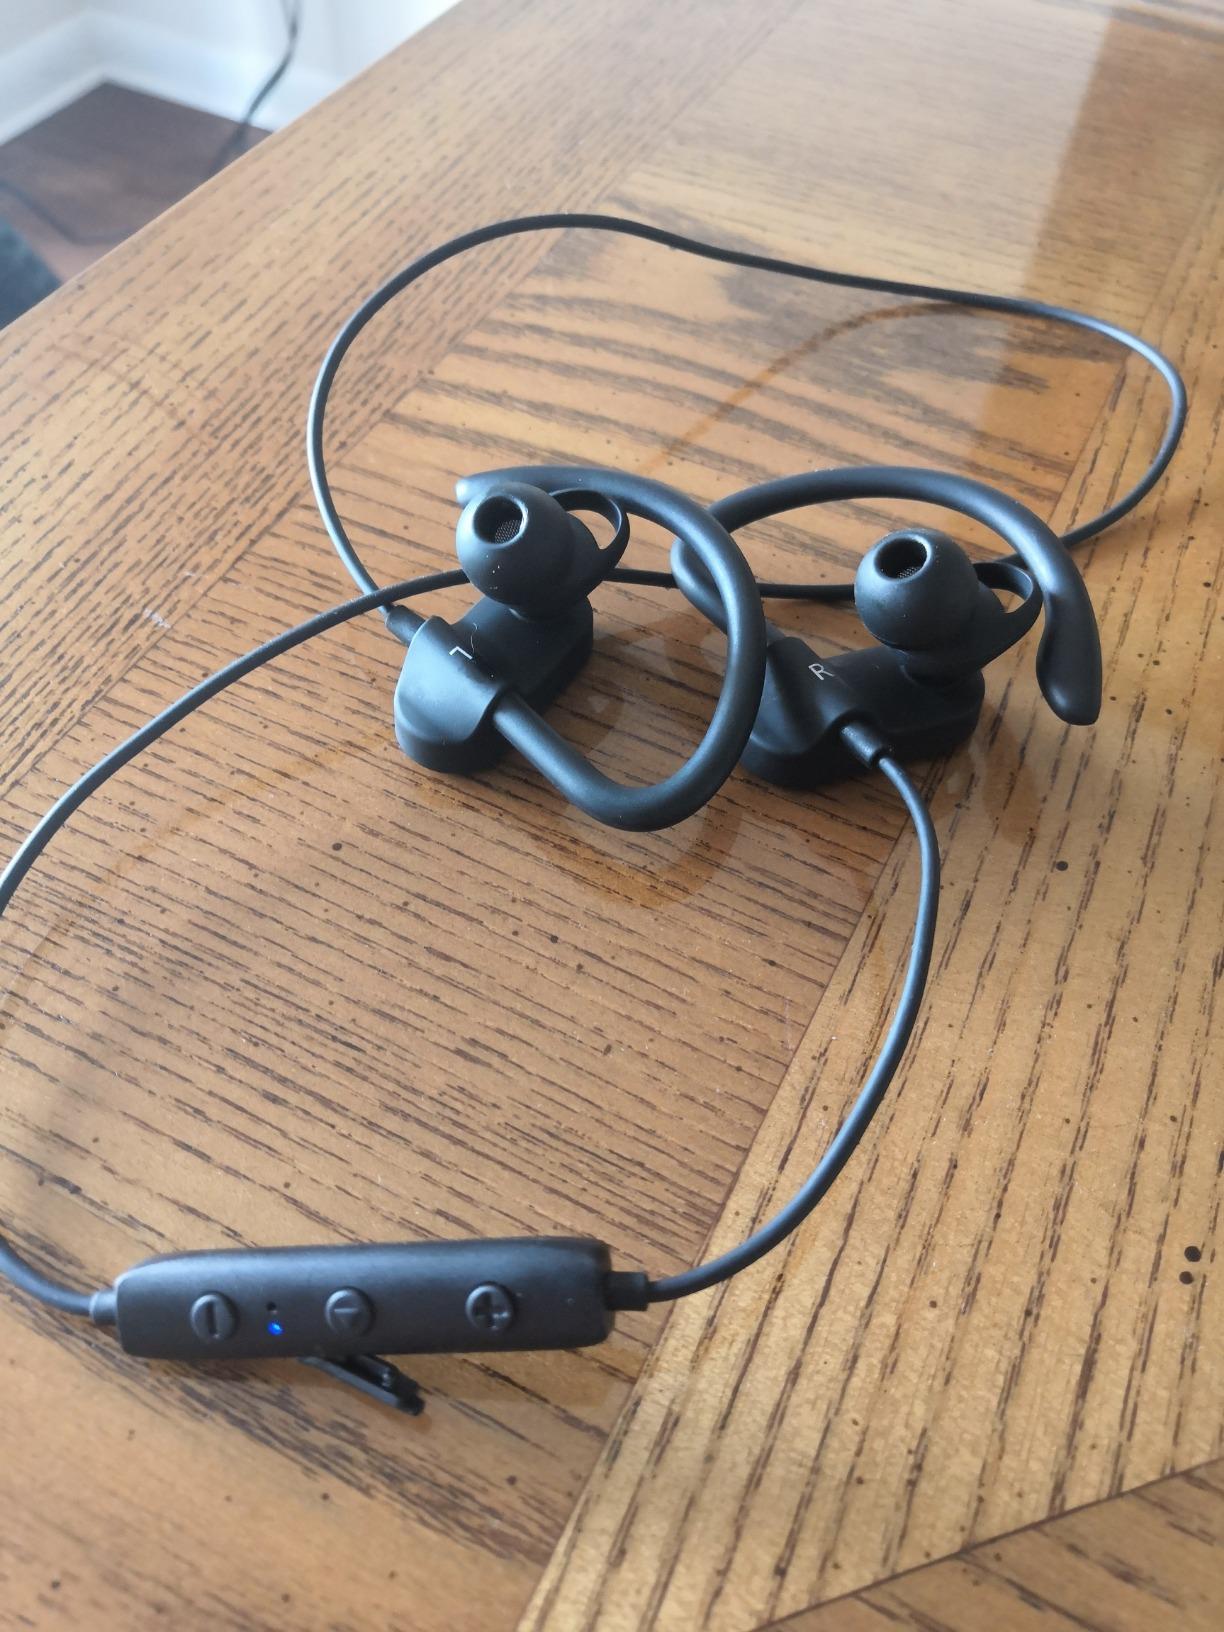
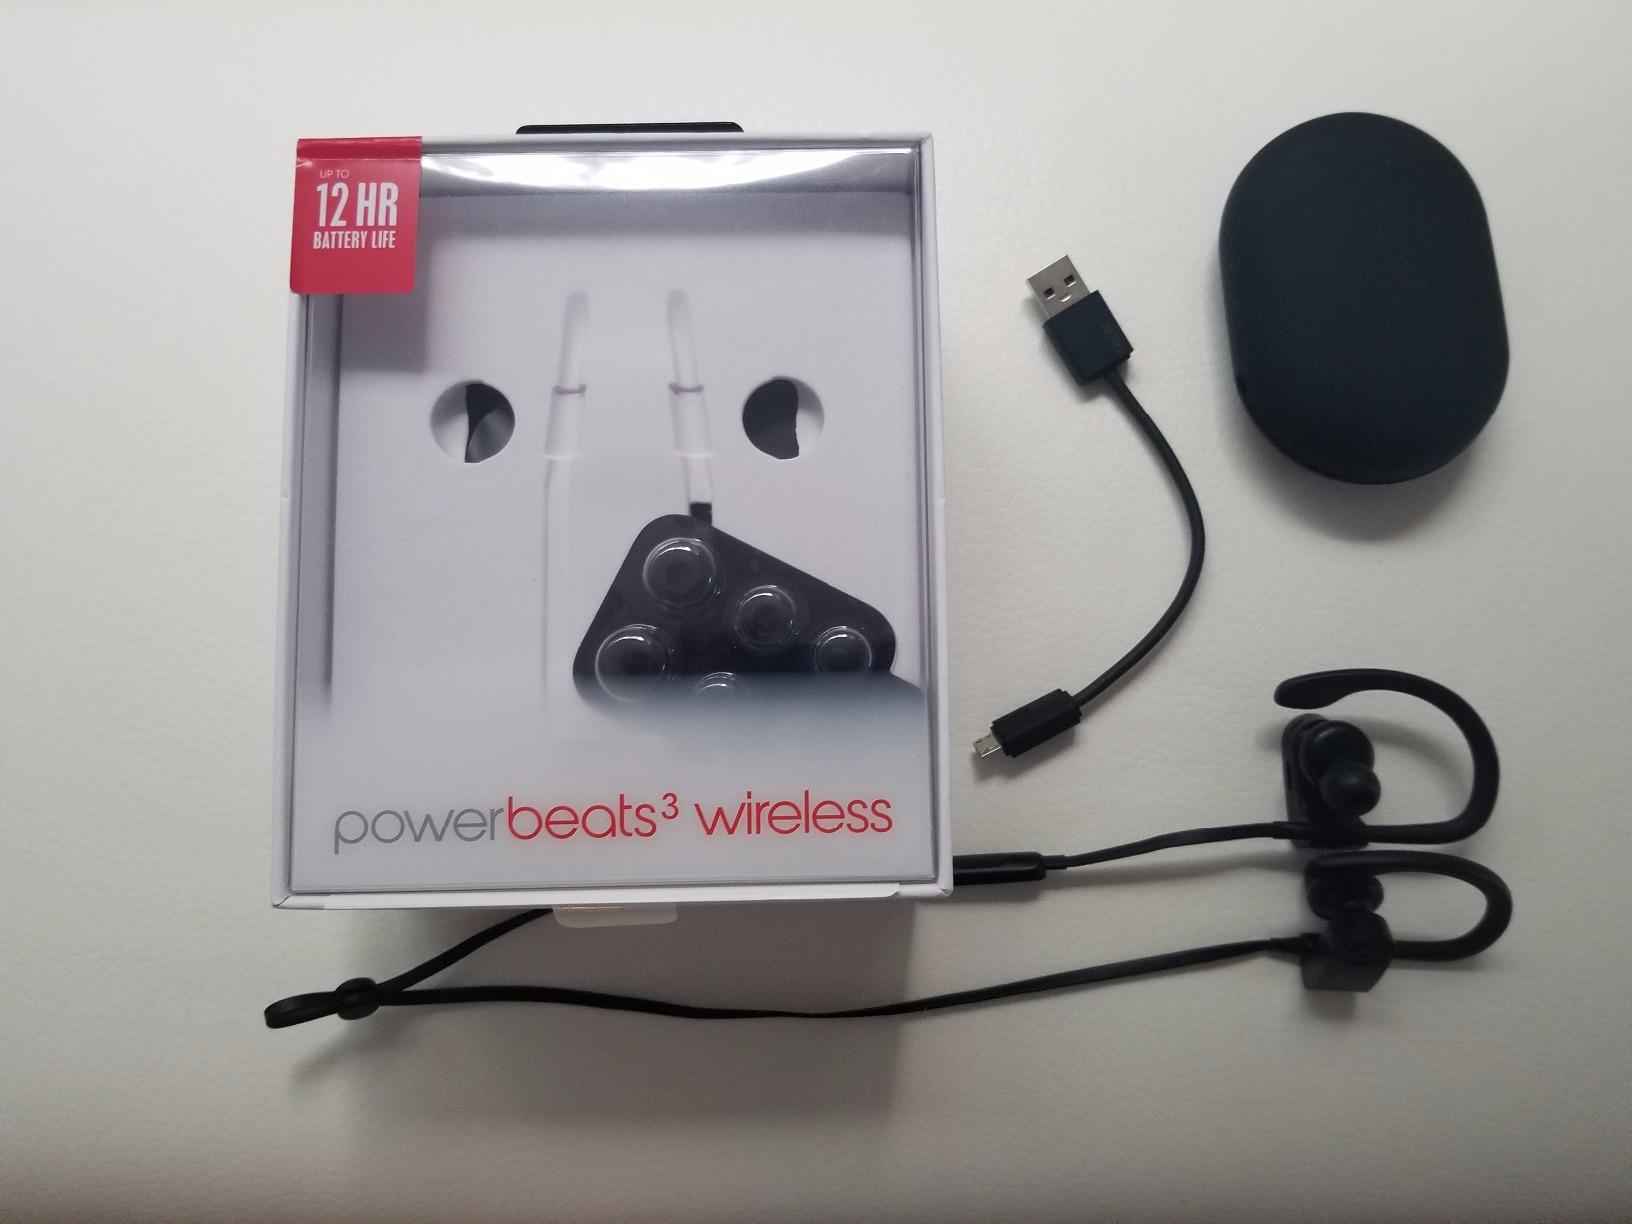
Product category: headphones
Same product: no